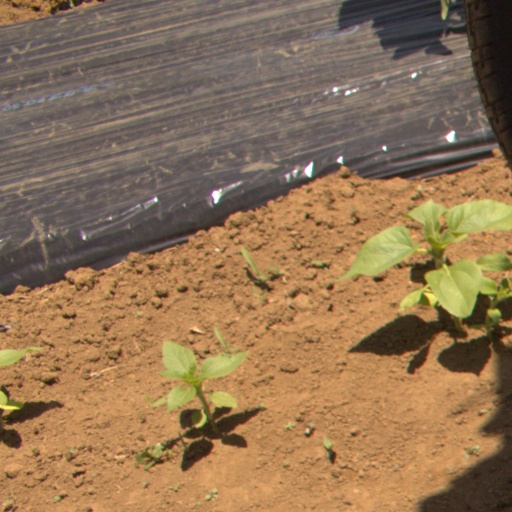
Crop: Jerusalem artichoke